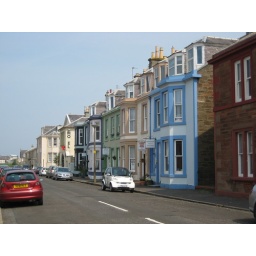
Ours is right in the middle. Very nice. Zeke is staying in the green one next door to us.